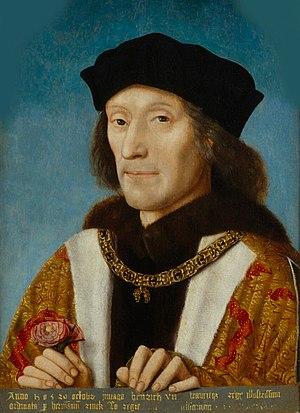
Le pays de Galles est un pays de Grande-Bretagne constitutif du Royaume-Uni qui a une culture distincte, comprenant sa propre langue, ses coutumes, sa politique, ou sa musique.
Henri Tudor, en gallois Harri Tudur fut comte de Richmond, puis roi d'Angleterre à partir de 1485 sous le nom de Henri VII. Il est le premier souverain et fondateur de la dynastie Tudor.
L'Utopie est un ouvrage de Thomas More écrit en latin et publié en 1516. Thomas Morus fut un juriste, historien, philosophe, humaniste et homme politique anglais.